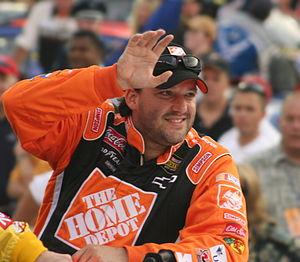
Anthony Wayne Stewart est un pilote américain de NASCAR, triple vainqueur en NASCAR Cup Series, également vainqueur du championnat IndyCar en 1997. Greg Zipadelli a été le chef mécanicien depuis ses débuts au Daytona 500 de 1999 jusqu'en 2008.